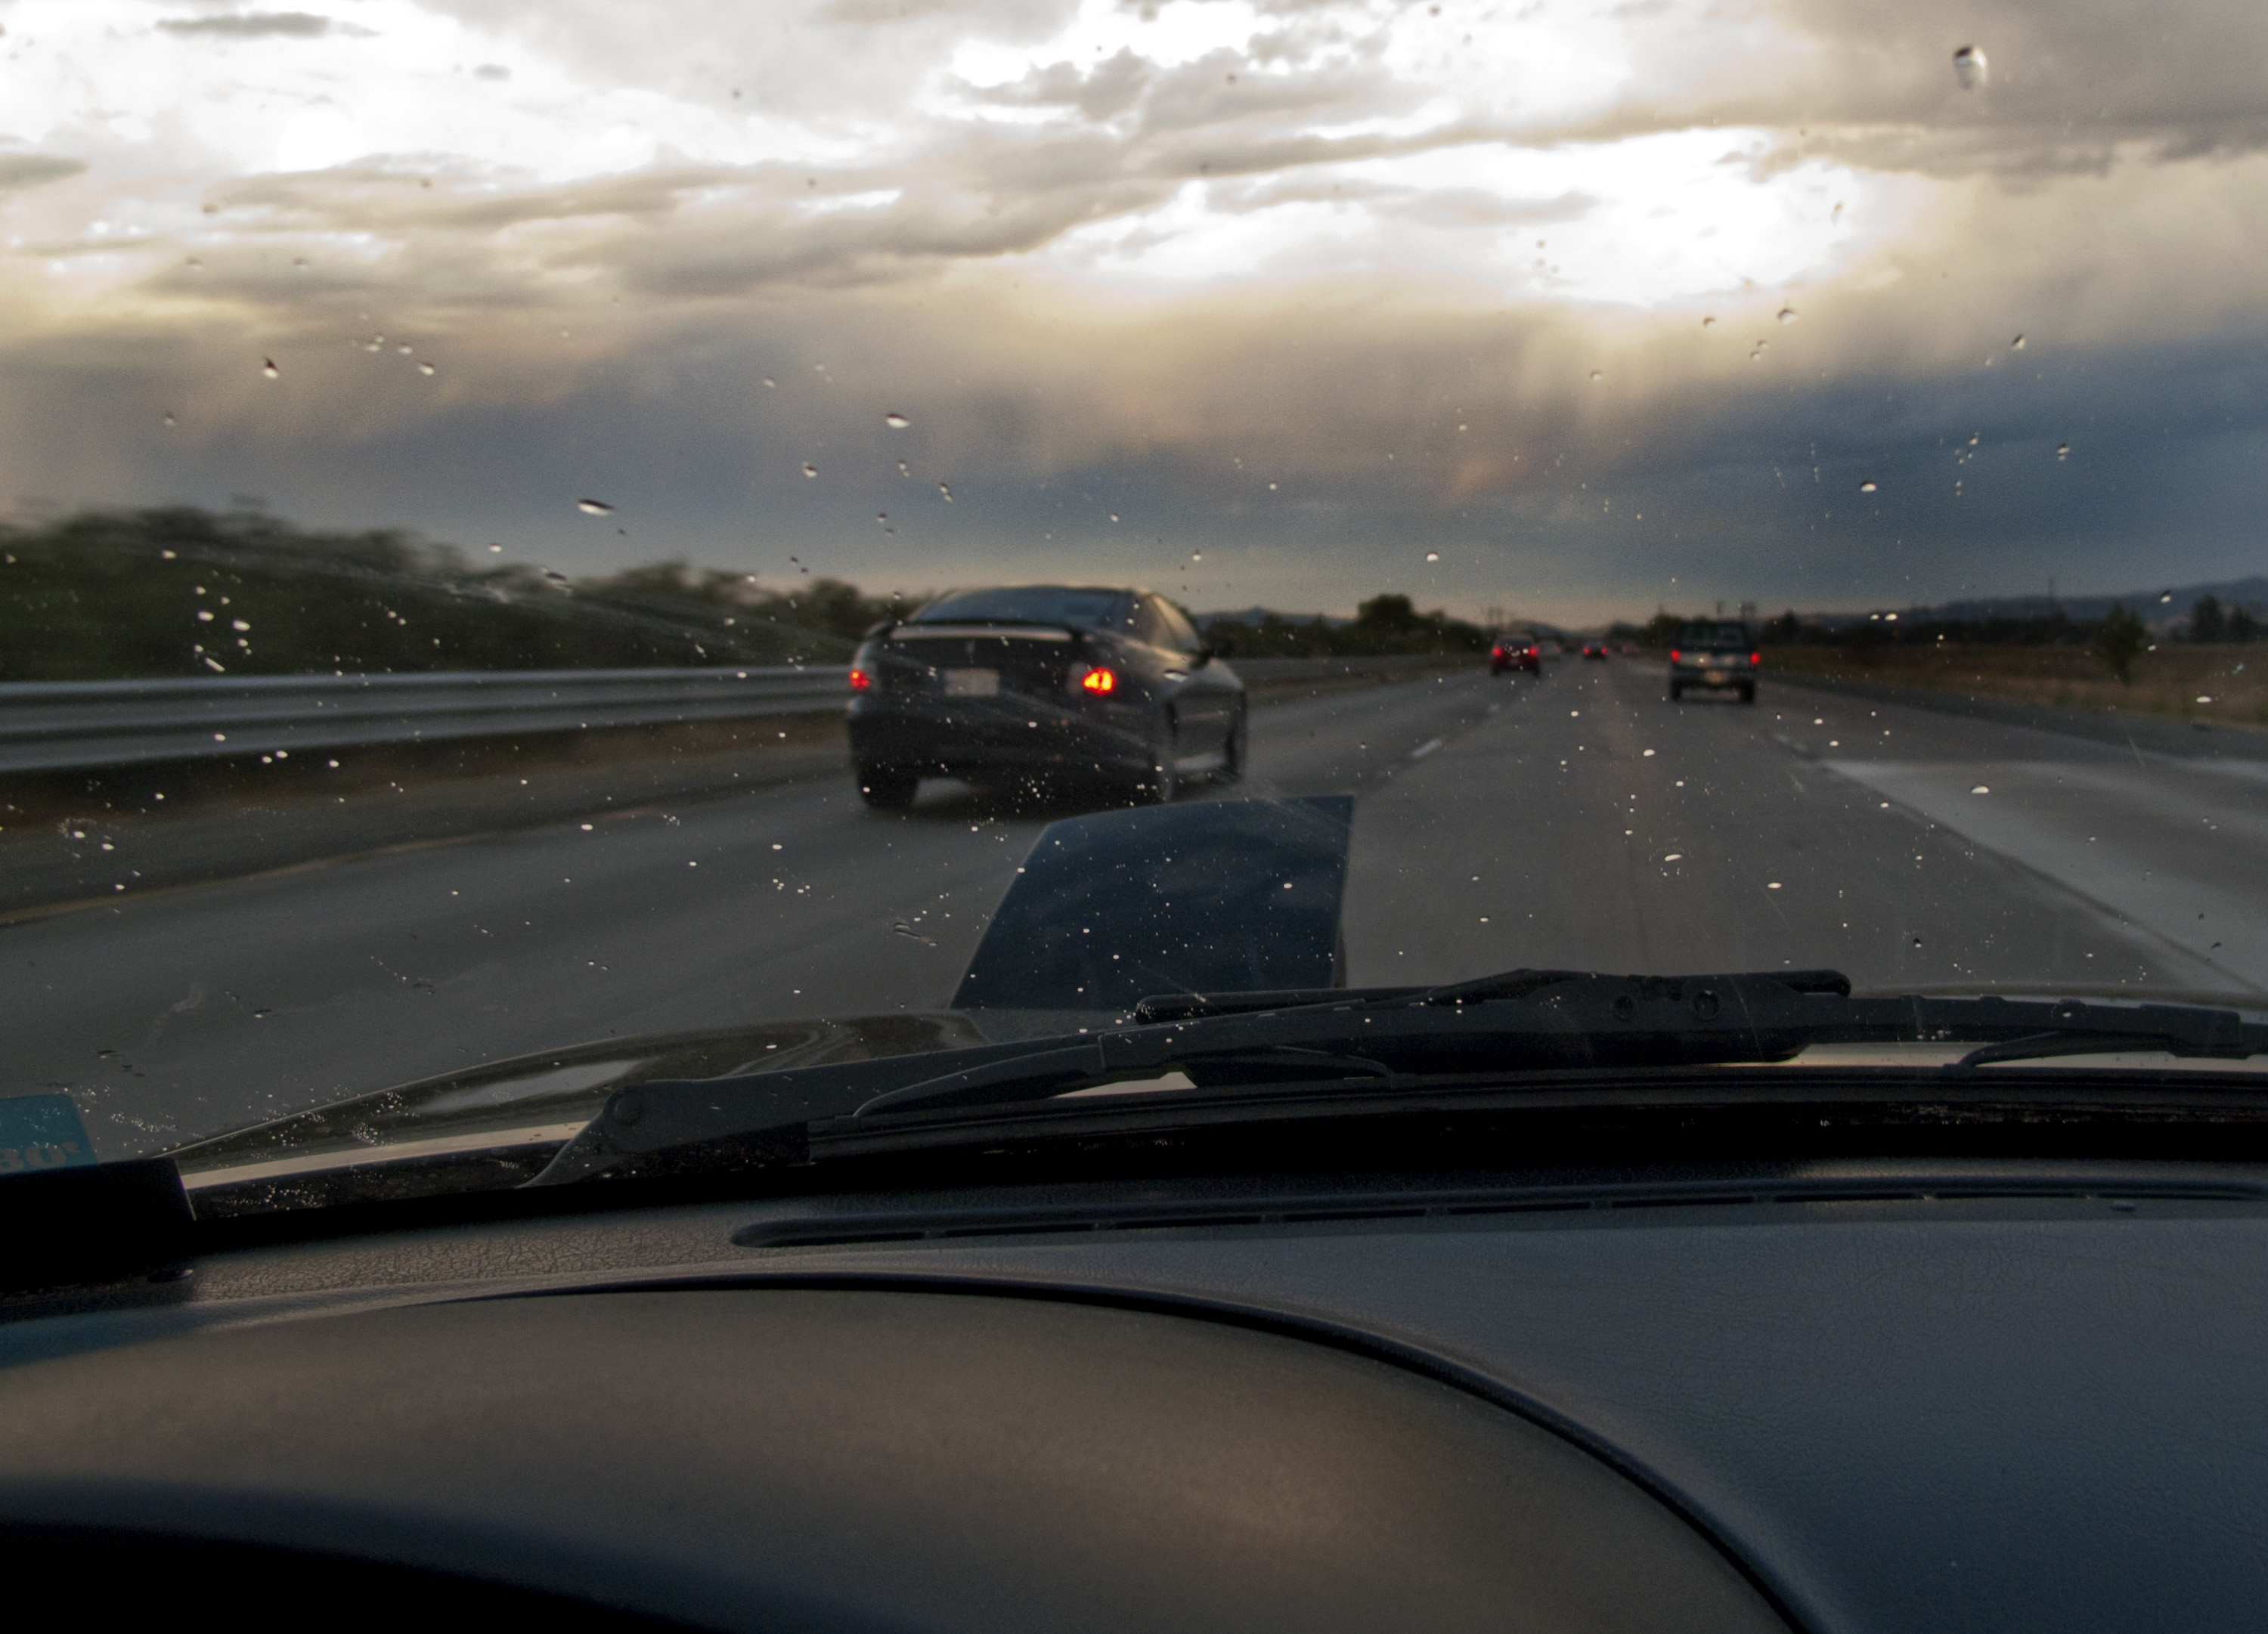
sunset, road, car, morning, highway, driving, reflection, vehicle, road trip, automotive exterior